Doom (1993 video game)

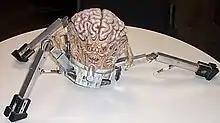
Photograph of model of a brain mounted on a three-legged robotic base with actuating mechanisms and exposed wires. The brain has a face with mouth and red eyes, and a small arm with grasping hands emerging from each side.

In November, Hall delivered a design document that he called the "Doom Bible", detailing the project's plot, backstory, and design goals. His design was a science fiction horror concept wherein scientists on the Moon open a portal to an alien invasion. Over a series of levels, the player discovers that the aliens are demons while hell steadily infects the level design. John Carmack not only disliked the proposed story but dismissed the idea of having a story at all: "Story in a game is like story in a porn movie; it's expected to be there, but it's not that important." Rather than a deep story, he wanted to focus on technological innovation, dropping the levels and episodes of "Wolfenstein" in favor of a fast, continuous world. Hall disliked the idea, but the rest of the team sided with Carmack. Hall spent the next few weeks reworking the "Doom Bible" to work with Carmack's technological ideas. However, the team then realized that Carmack's vision for a seamless world would be impossible given the hardware limitations, and Hall was forced to rework the design document once again.